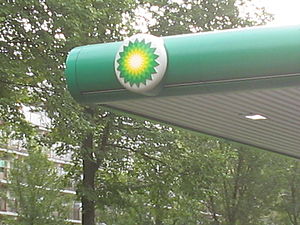
BP
BP's logo på en tankstation
BP plc er det tredje største energiselskab i verden, Storbritanniens største selskab og en af de seks største supermajor-olieselskaber. BP plc har hovedkvarter i London.